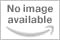
Spyder Men's Fresh Air Novelty GT Soft Shell Jacket
Category: AMAZON FASHION
Most unfortunately we're standing on pavement more than on skis. Fortunately, this is the jacket for our lives.
Features: 100% Polyester | Imported | Internal drawcord at hem | Custom zipper collection | Brushed microfiber inner collar | Zippered chest and hand warmer pockets | Stretch soft-shell with fleece backing and Spylon DWR | Internal drawcord at hem